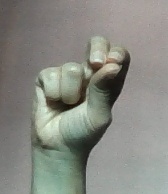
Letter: gaaf